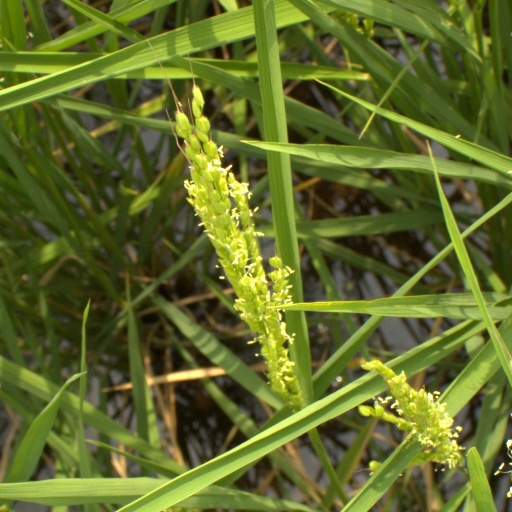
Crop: rice